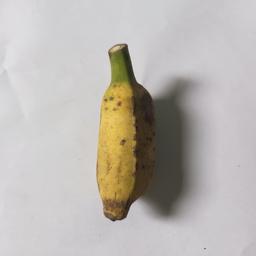
Banana variety: Bangla Kola